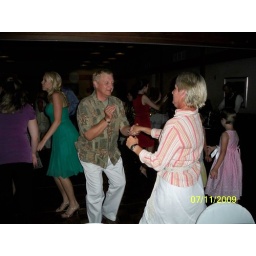
Dan and Beth dancing...also Jennifer in beautiful red dress...also Abby in her pink dress